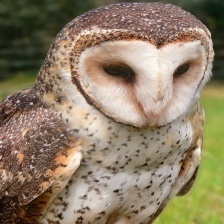
Species: BARN OWL
Scientific name: TYTO ALBA
ImageNet parent category: great_grey_owl